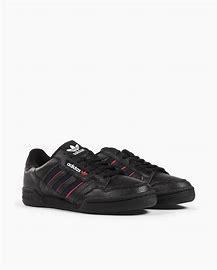
Brand: Adidas
Model: Continental 80 Stripes